Juan Valdez Café

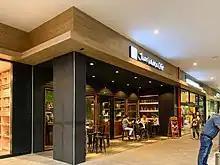
Juan Valdez Café in Santa Cruz de la Sierra, an international location.

The National Federation of Coffee Growers of Colombia established the Juan Valdez cafés as part of a marketing campaign to promote fair trade coffee. Consumers automatically support the farmers when they patronize the store. In Colombia, the coffee industry accounts for over 8% of the GDP, employing directly and indirectly more than a million people and farms spanning over half the number of towns in the whole country. The federation, established in 1927, is owned and controlled by 500,000 farmers who grow their coffee on small farms, as opposed to plantations.